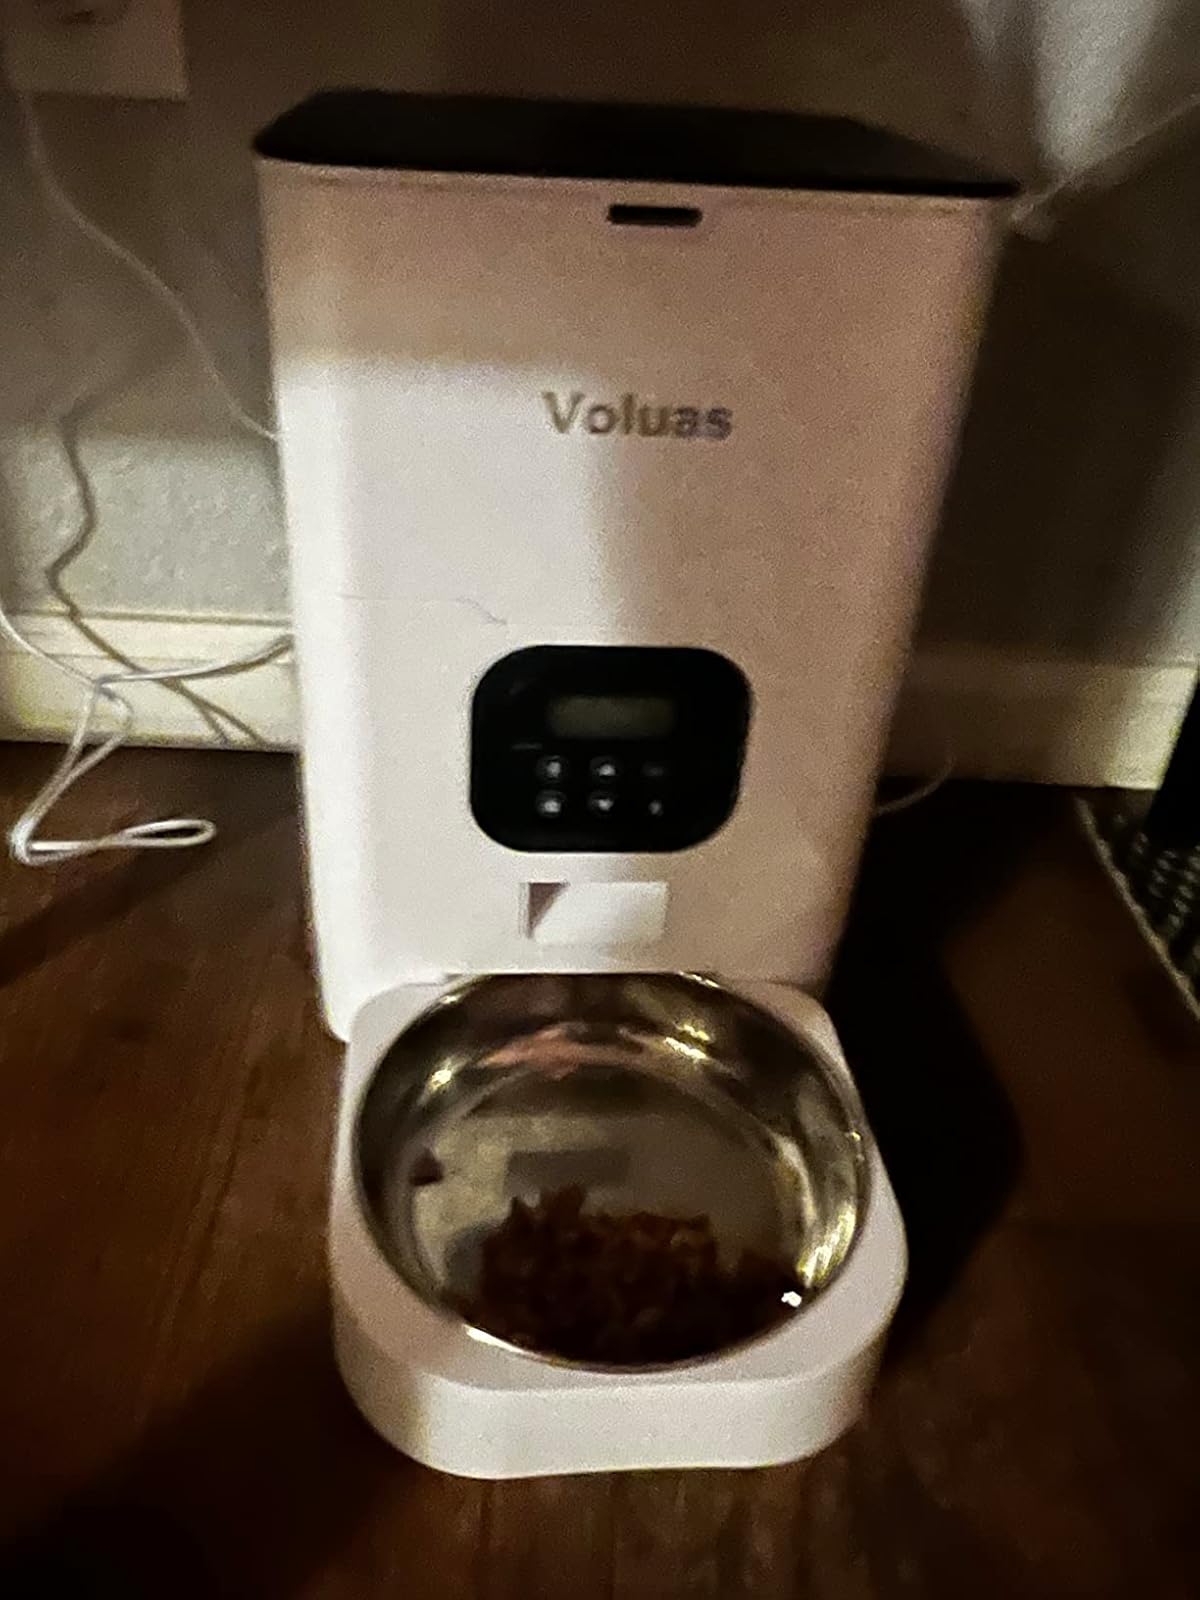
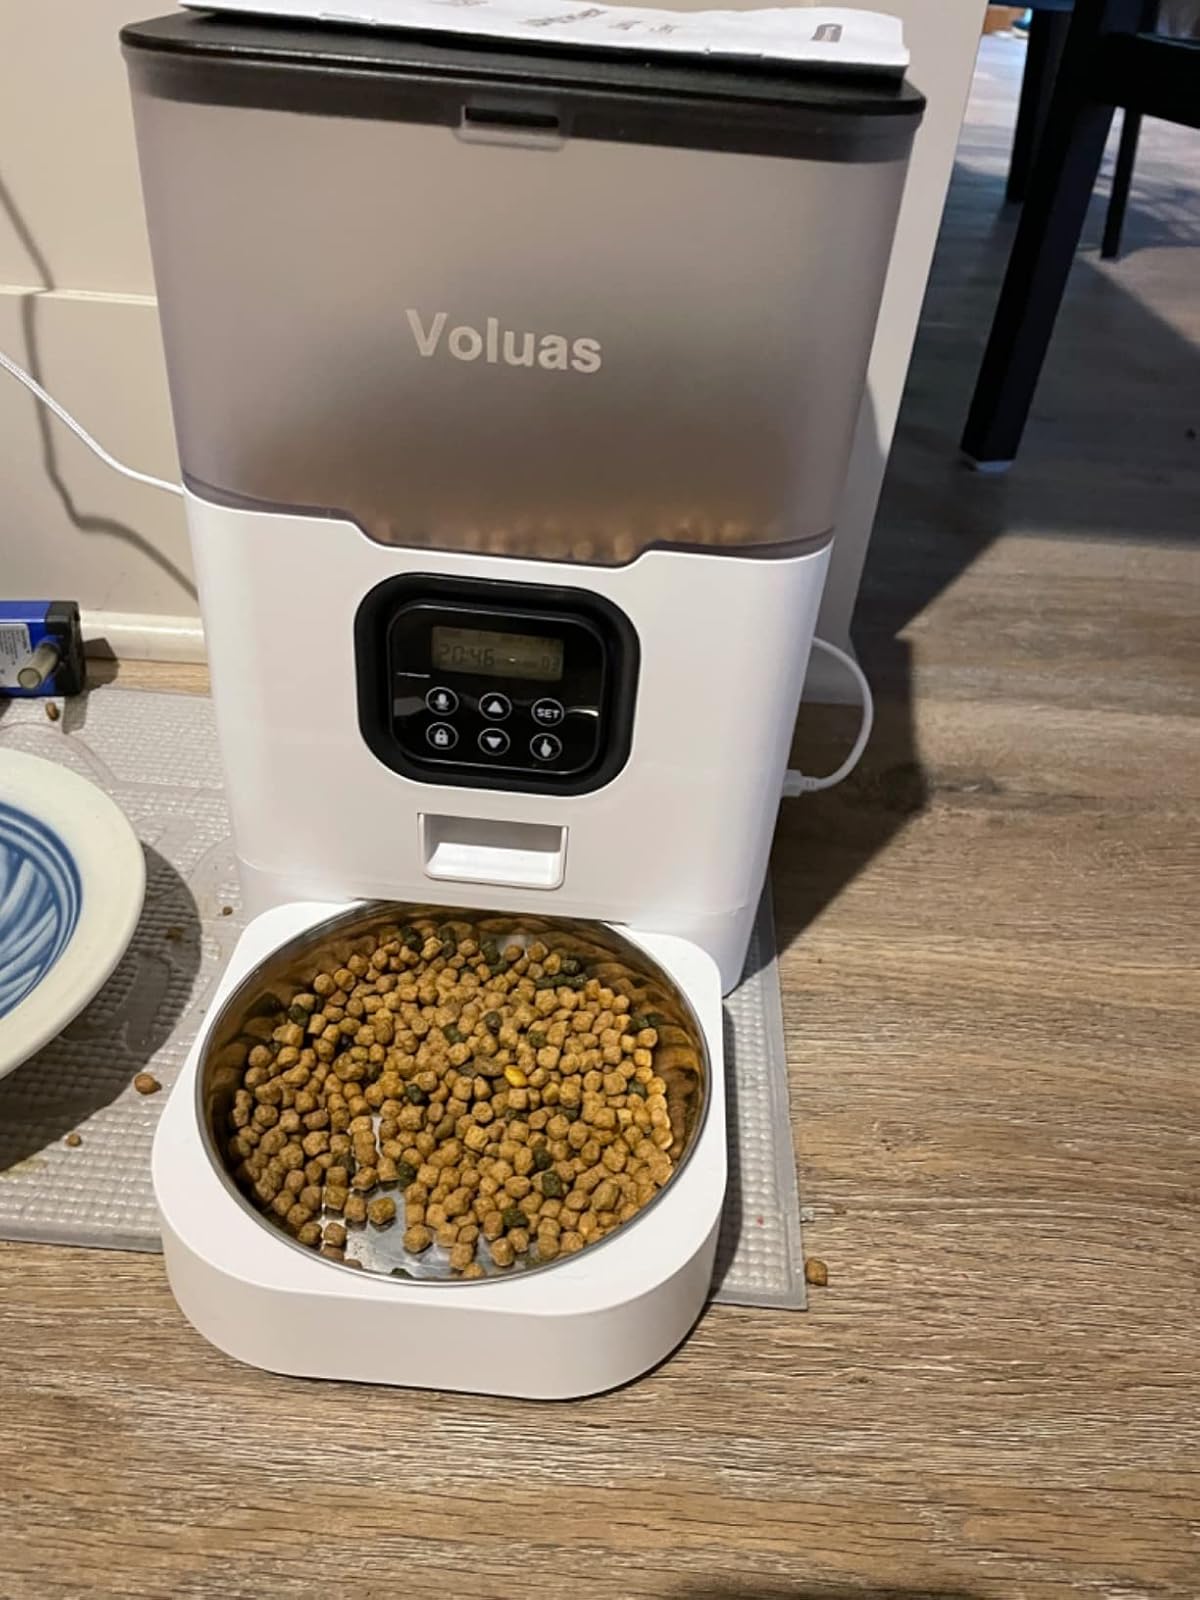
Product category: items_feeder
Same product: no